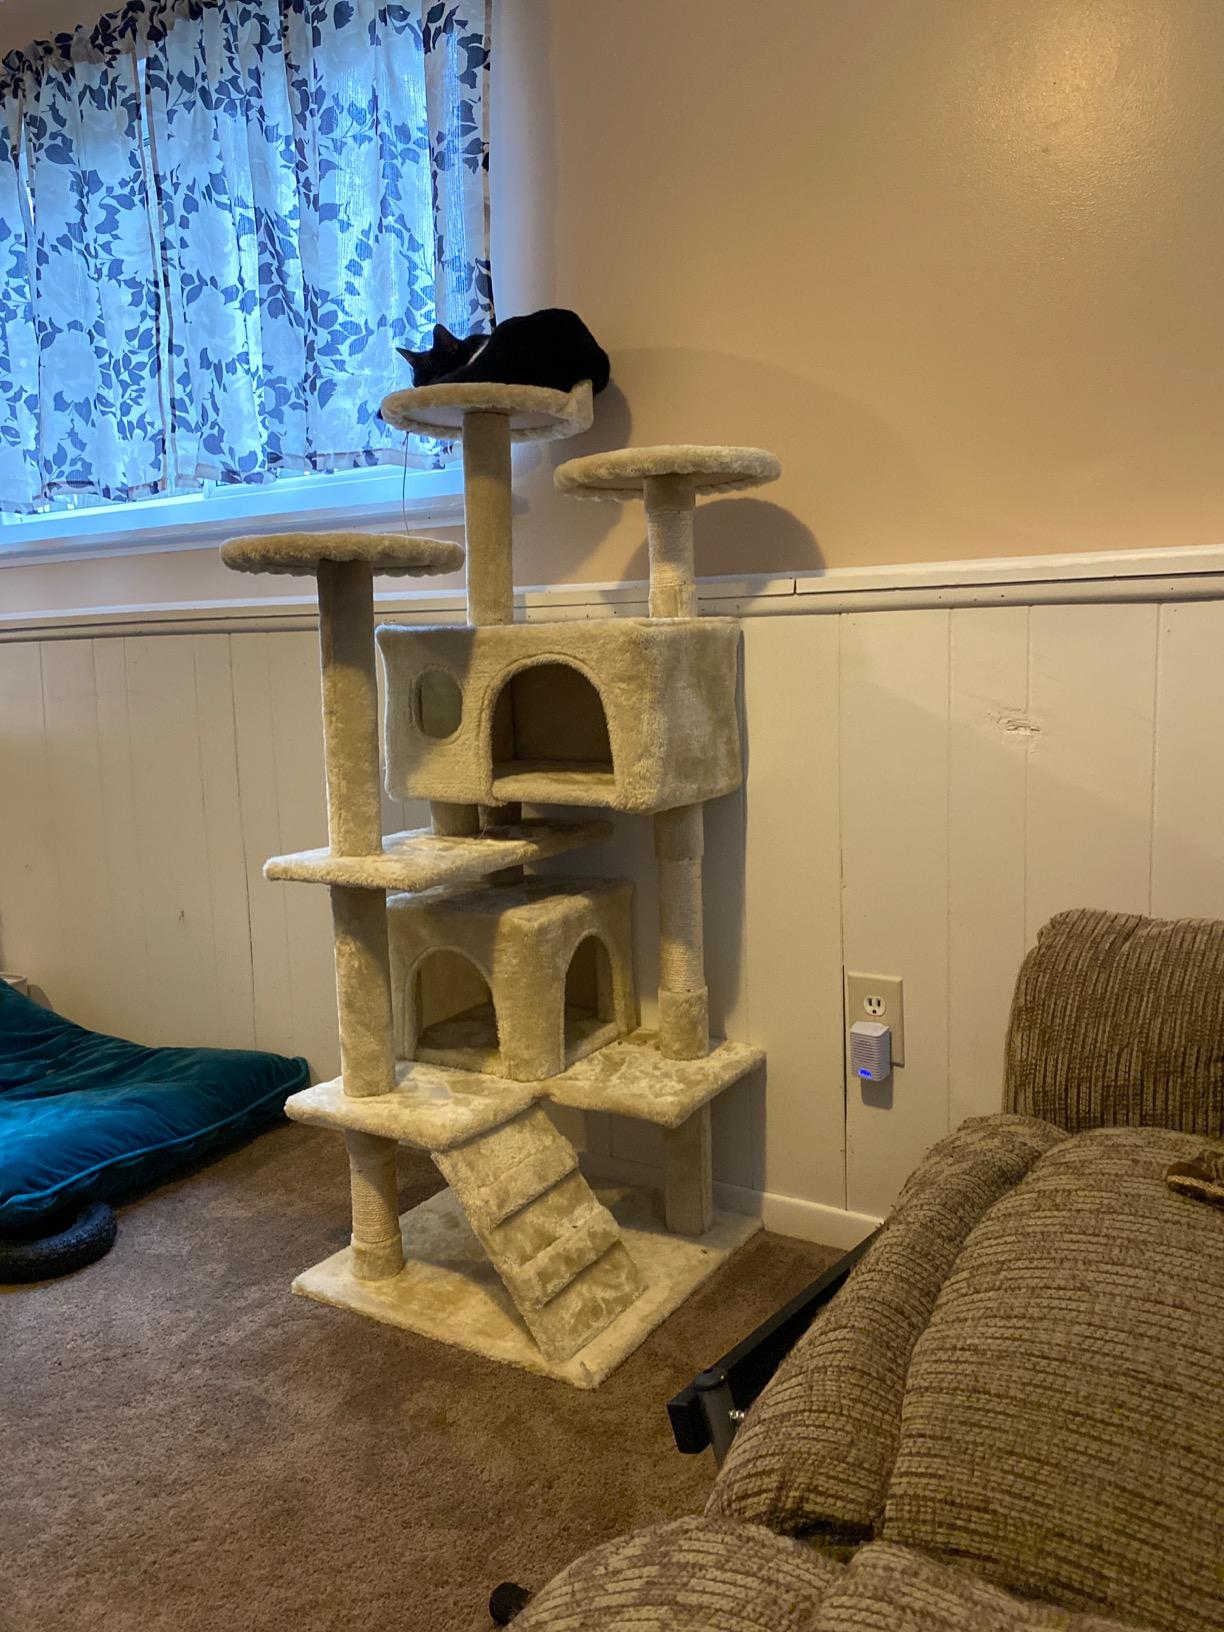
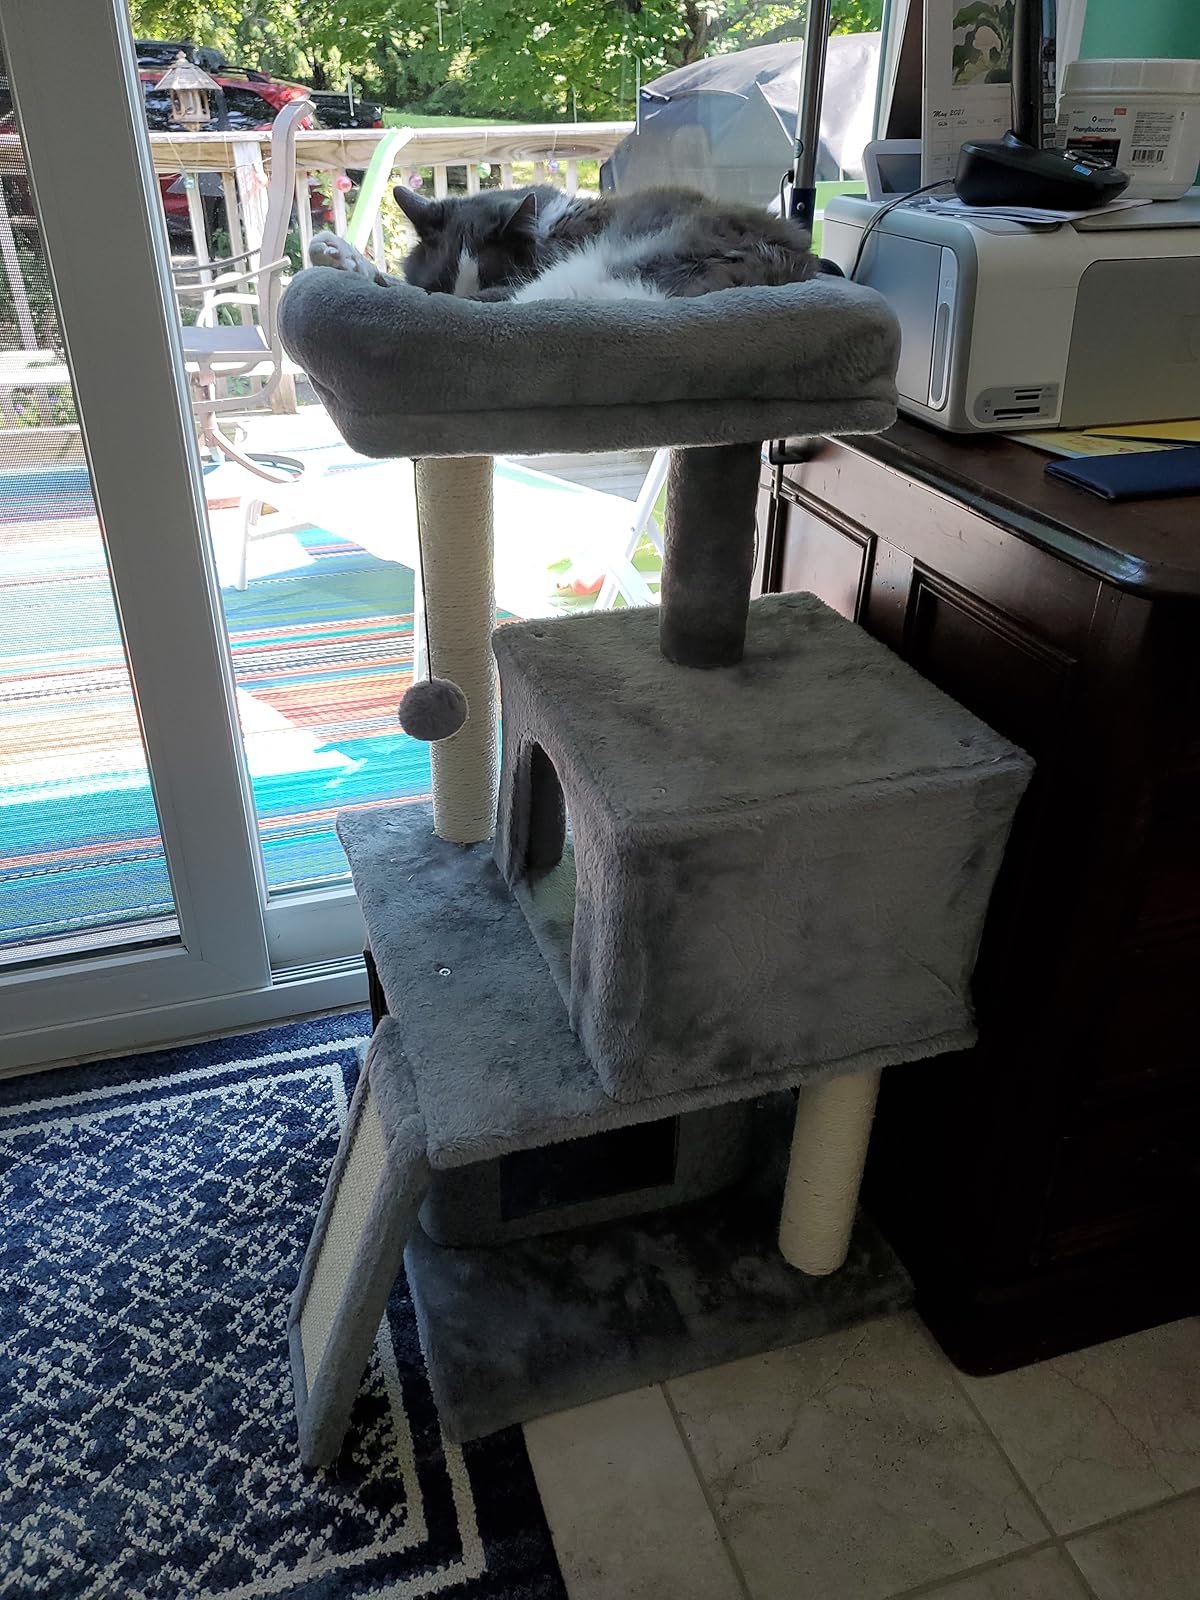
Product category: items_cat tree
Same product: no